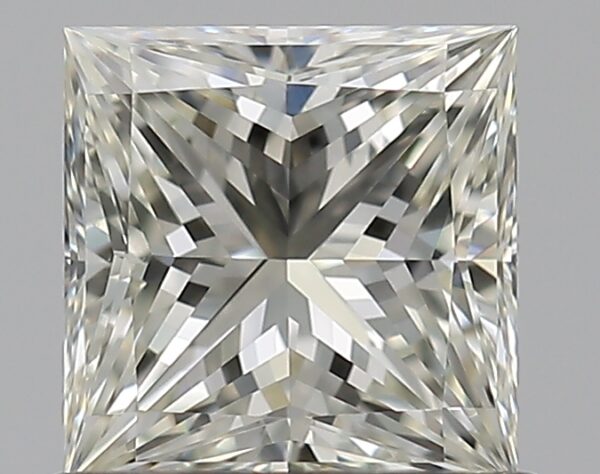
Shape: princess
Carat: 0.7
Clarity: VVS2
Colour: K
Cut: EX
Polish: VG
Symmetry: VG
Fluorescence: N
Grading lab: GIA
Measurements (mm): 4.98 x 4.91 x 3.54